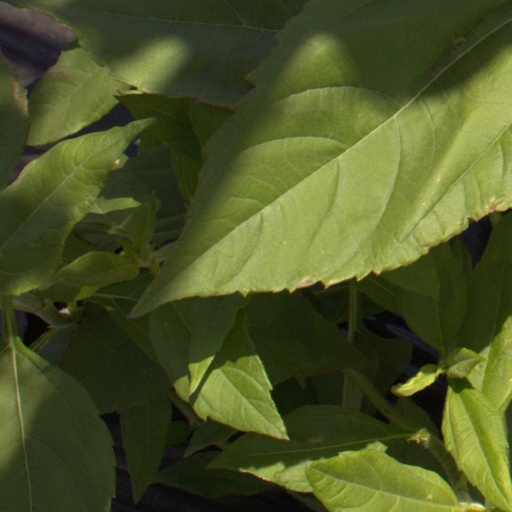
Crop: Jerusalem artichoke